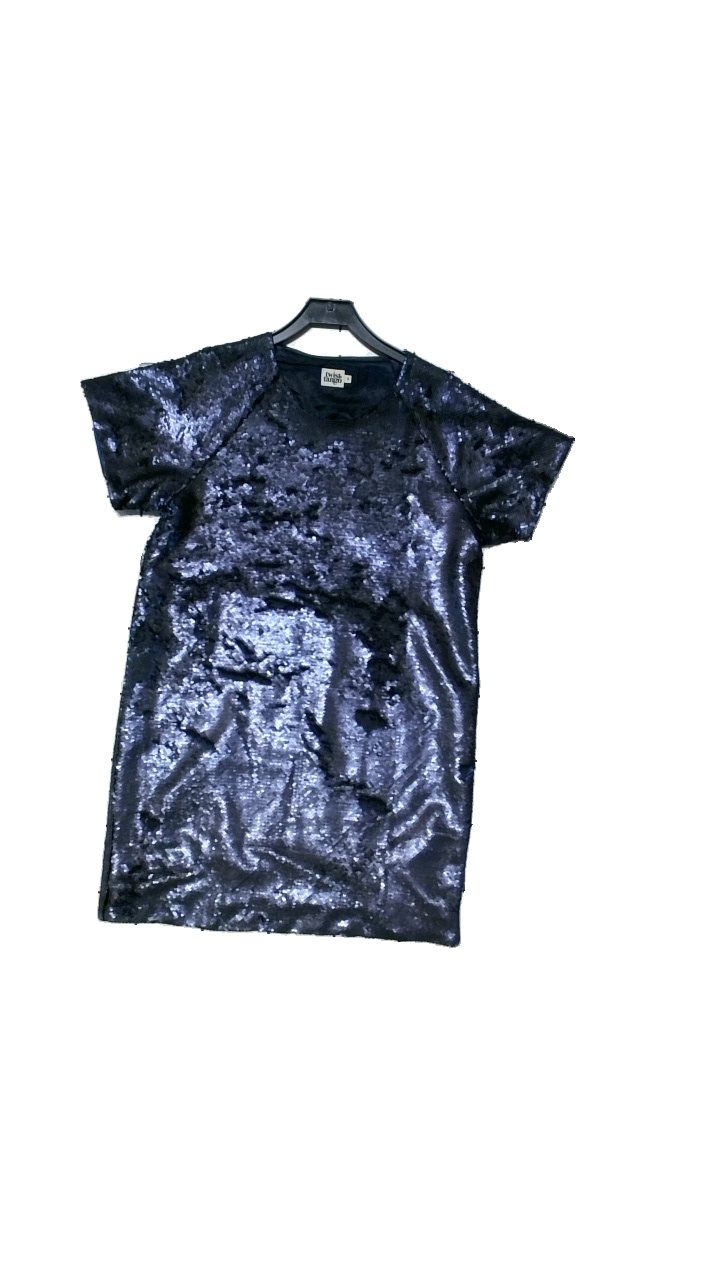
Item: Dress (Ladies)
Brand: Twist & Tango
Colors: Blue
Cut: Regular, Loose
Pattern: Glitter
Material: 100% Polyester
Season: All
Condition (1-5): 4
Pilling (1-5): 4
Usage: Reuse
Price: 100-150